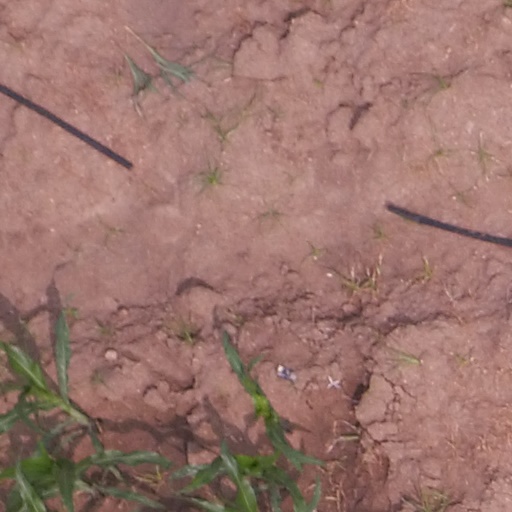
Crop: maize; corn